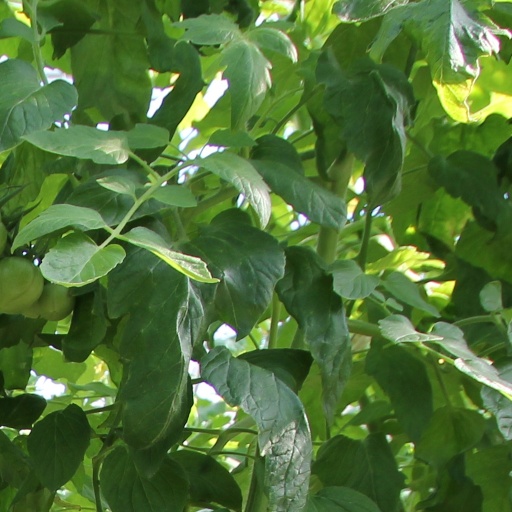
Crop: tomato